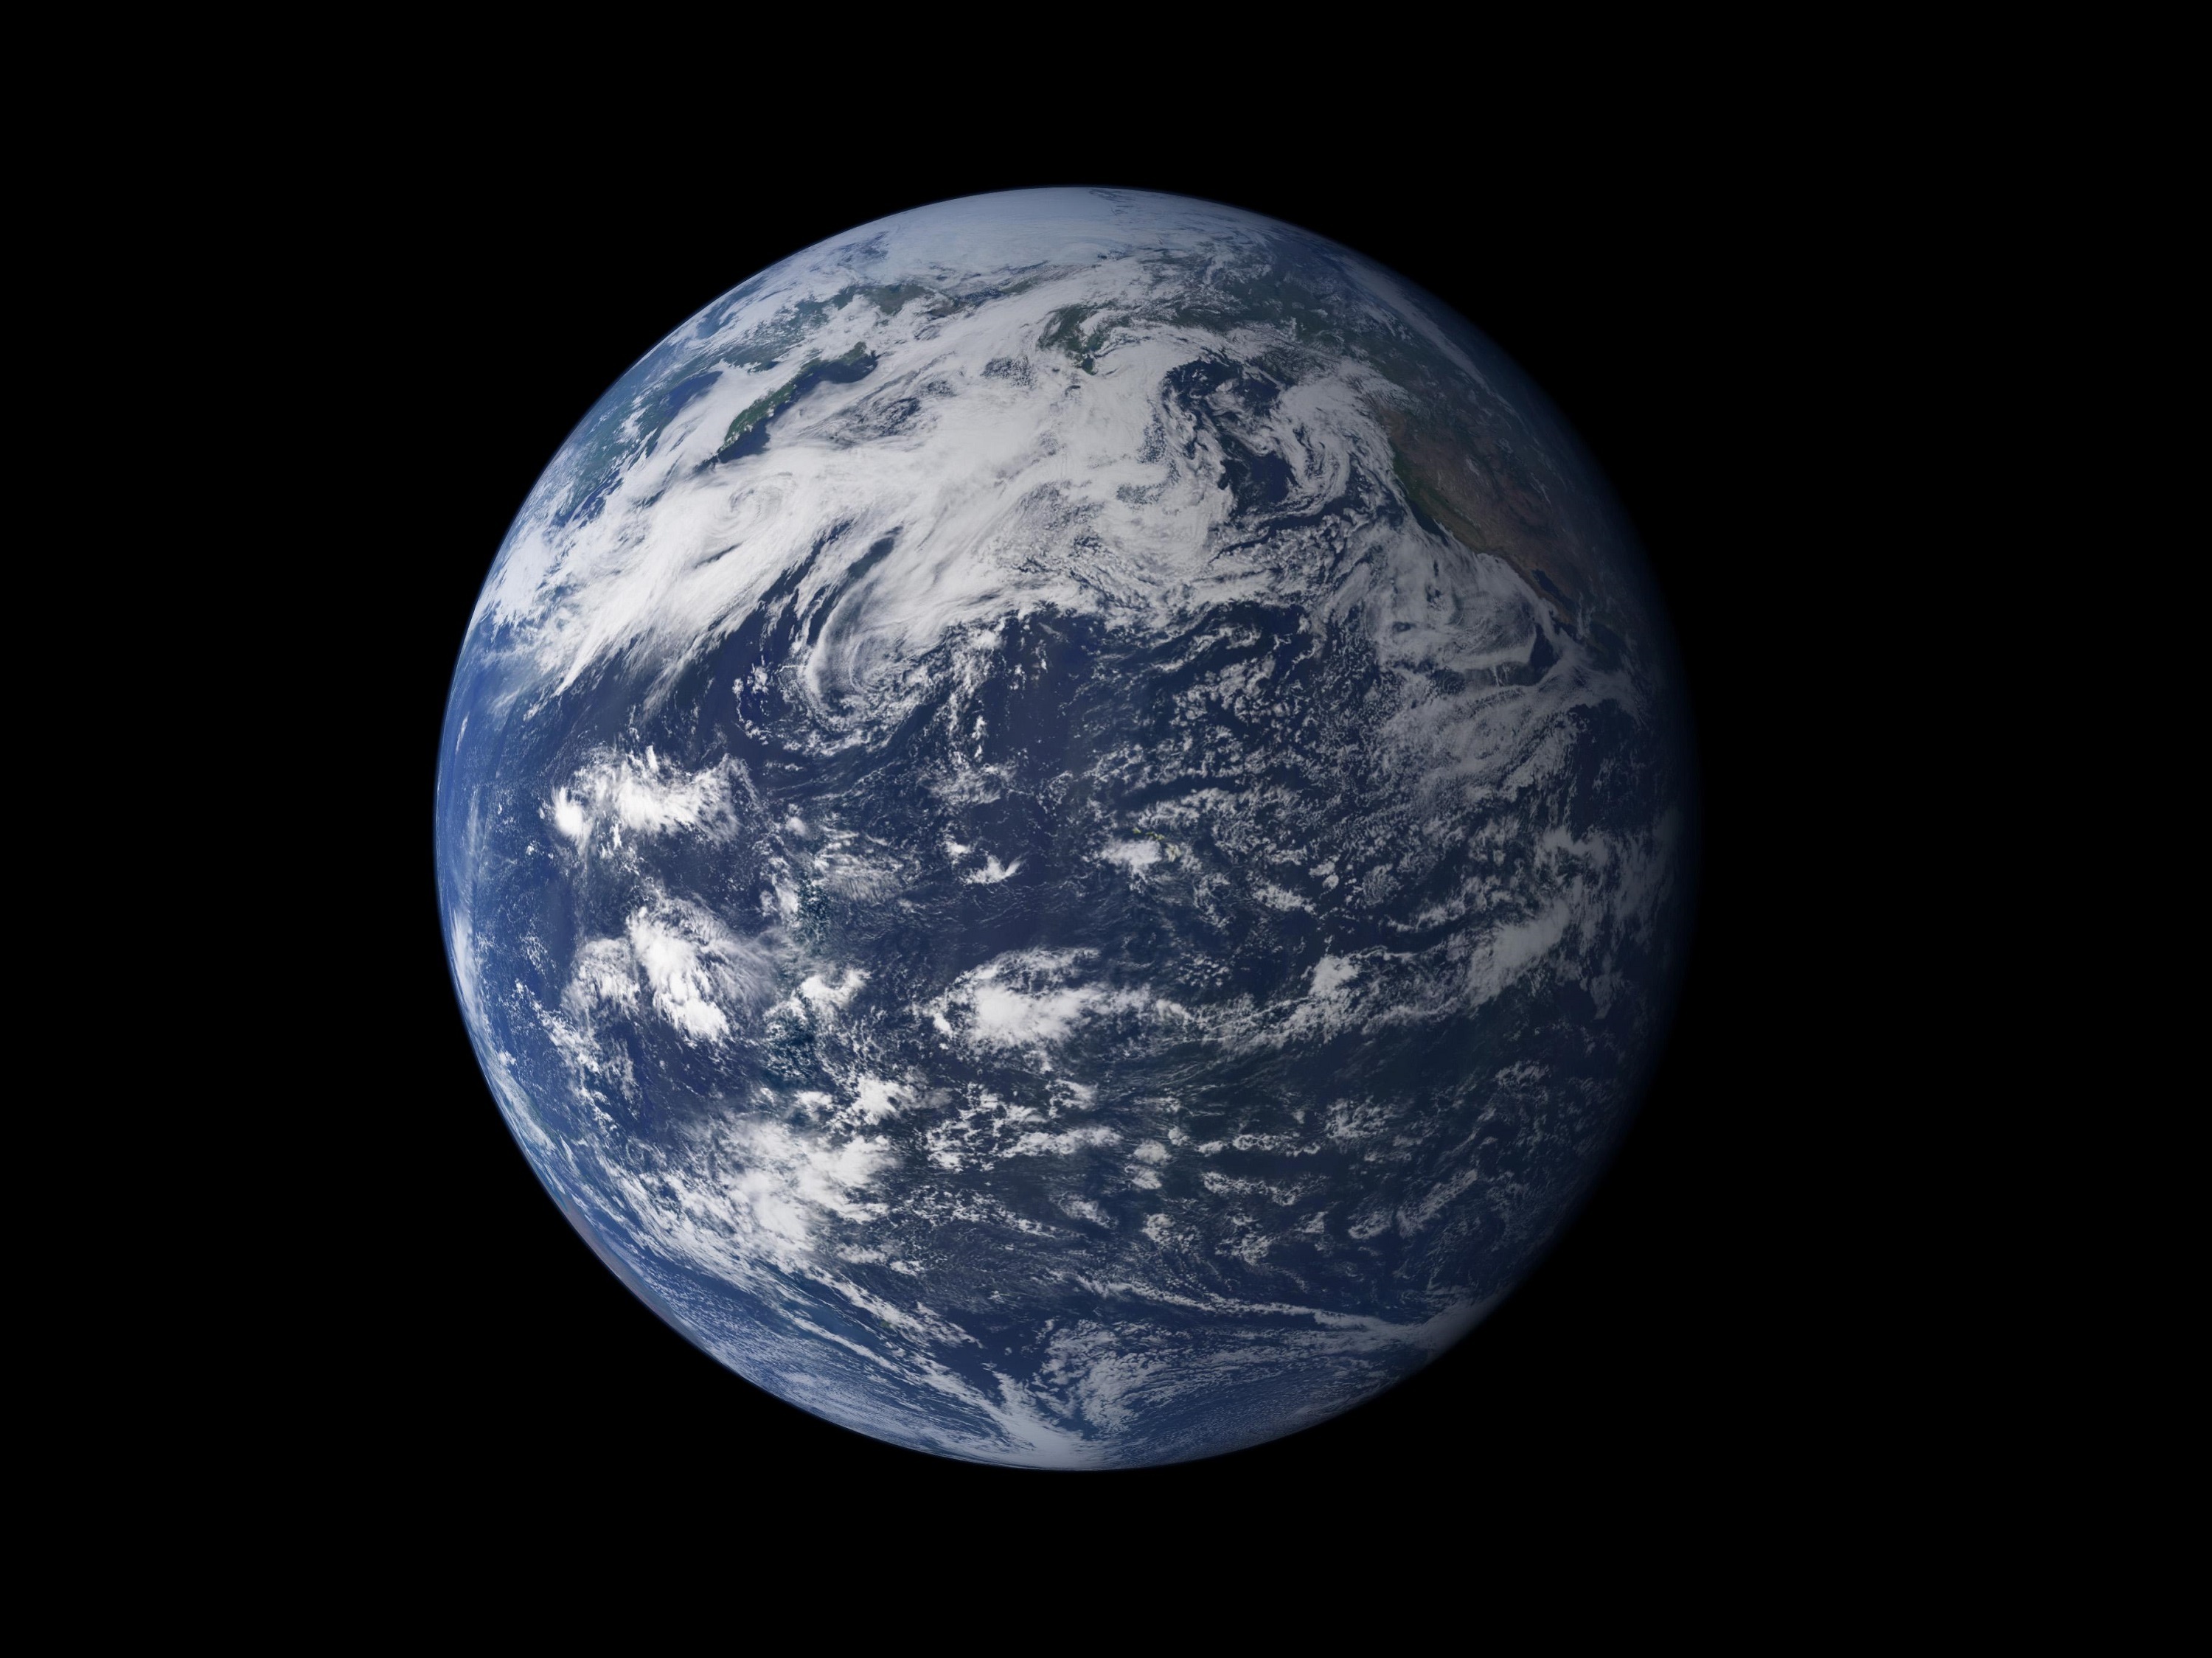
cosmos, view, atmosphere, space, nasa, outer space, earth, sphere, planet, astronomical object, blue marble, modis